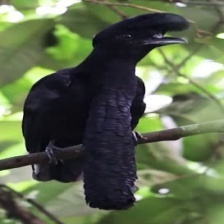
Species: UMBRELLA BIRD
Scientific name: CEPHALOPTERUS